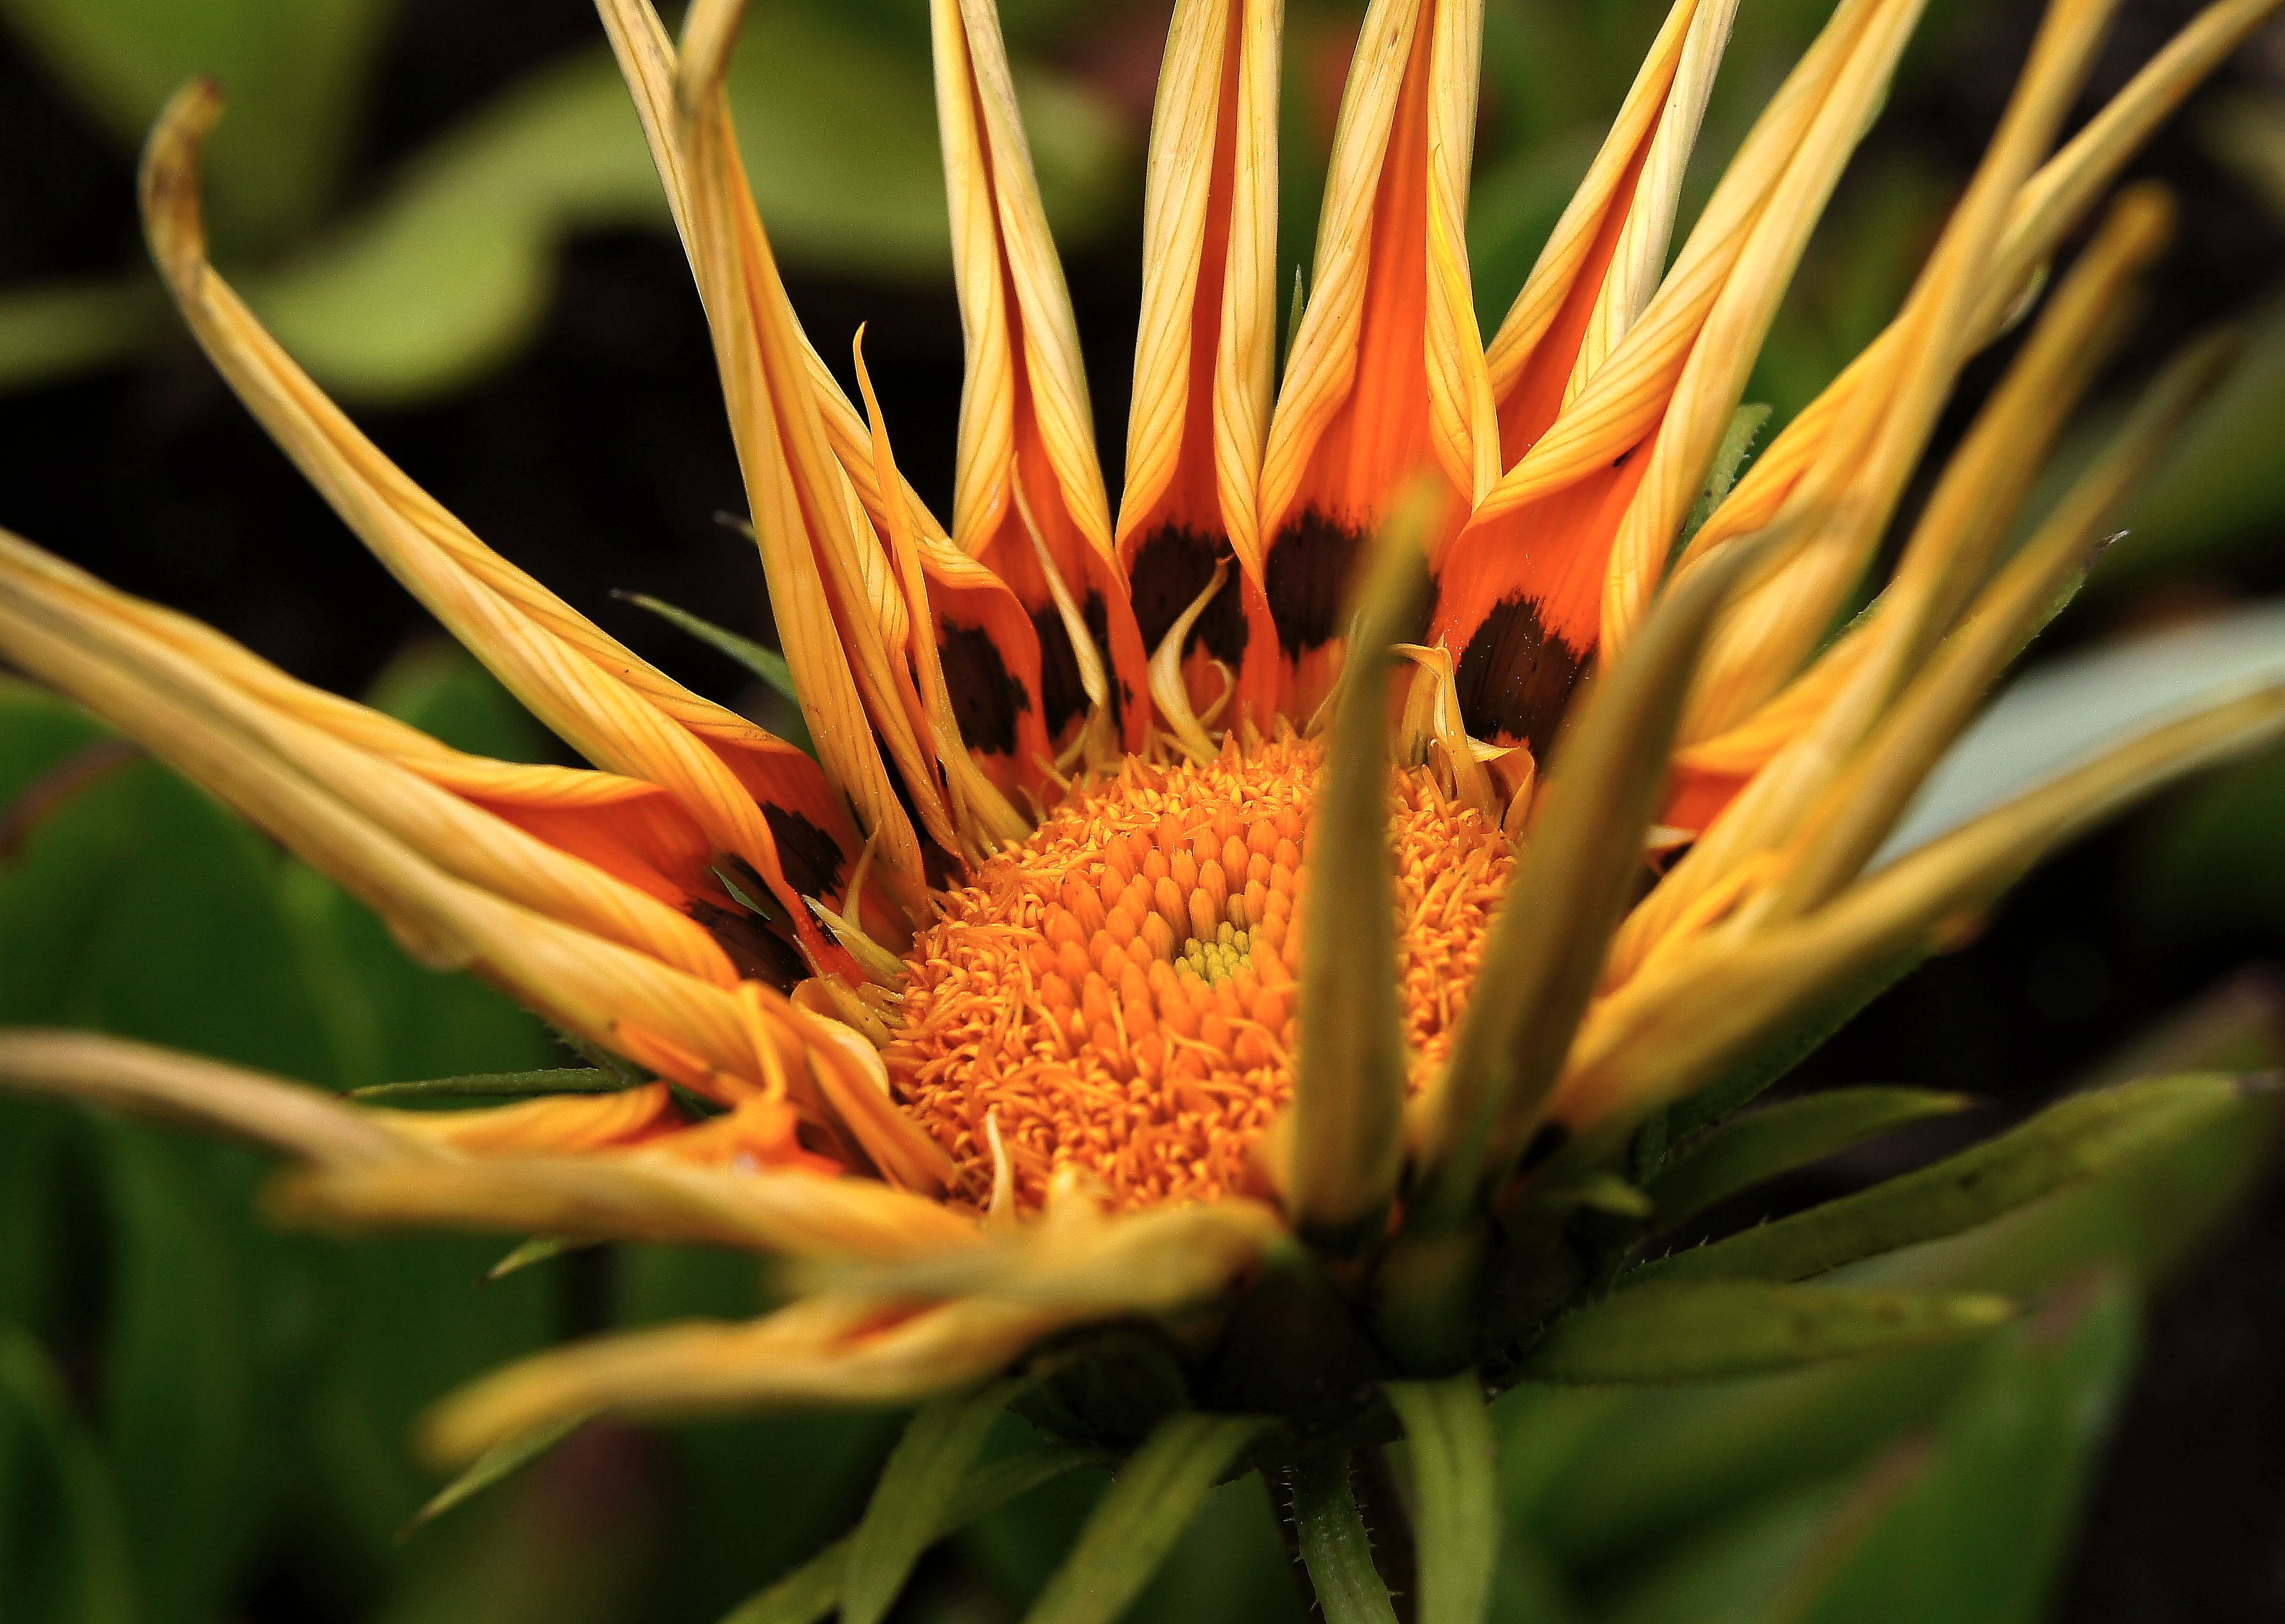
nature, plant, flower, macro, botany, yellow, flora, wildflower, flowers, close up, naturaleza, flores, ggl1, gaby1, sonyslta55v, macro photography, flowering plant, daisy family, plant stem, land plant